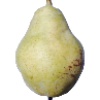
Label: Pear Williams 1